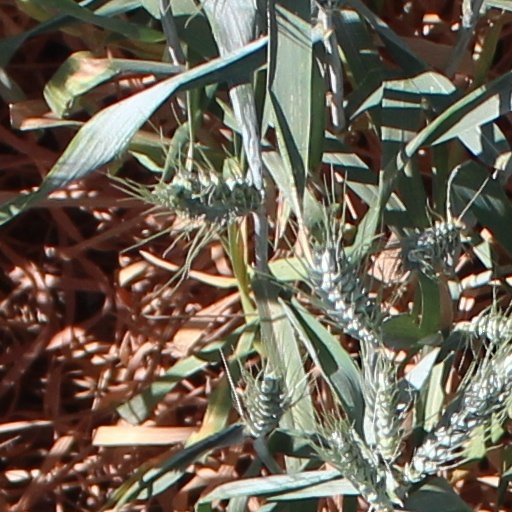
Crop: wheat